Epitaph One

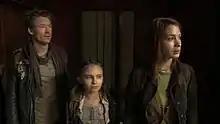
The Survivors - Zone, Iris/Caroline, Mag

"Epitaph One" is the 13th episode of the first season of the American science fiction television series "Dollhouse". The episode originally aired on the Season Pass on demand service from SingTel mio TV in Singapore on June 17, 2009 and later became available on DVD and Blu-ray on July 28, 2009. It is also the first episode of the series to feature Felicia Day, an actress with whom Joss Whedon had worked a number of times prior to "Dollhouse".